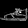
Label: Sandal